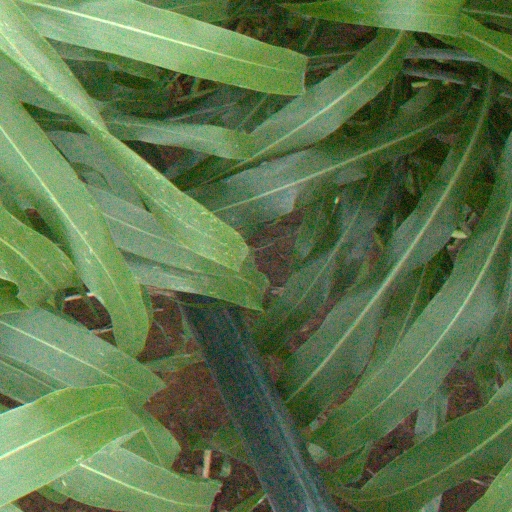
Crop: sorghum